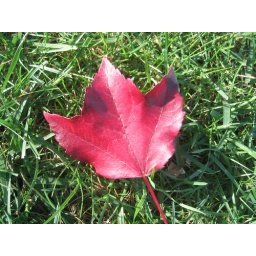
One perfectly red leaf against a green fescue background.